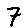
Label: 7